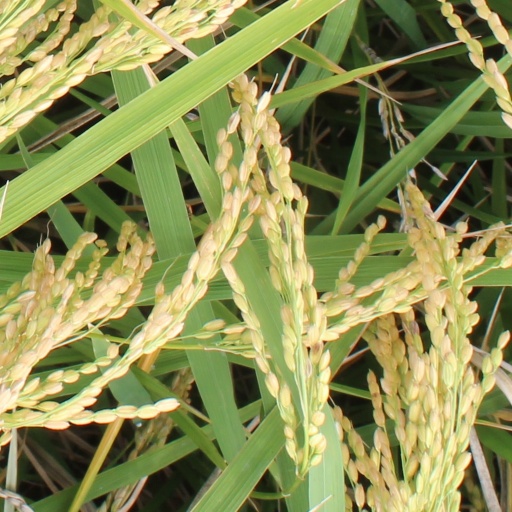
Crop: rice